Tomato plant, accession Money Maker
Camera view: horizontal (90 deg, fisheye); turntable rotation: 150 degrees
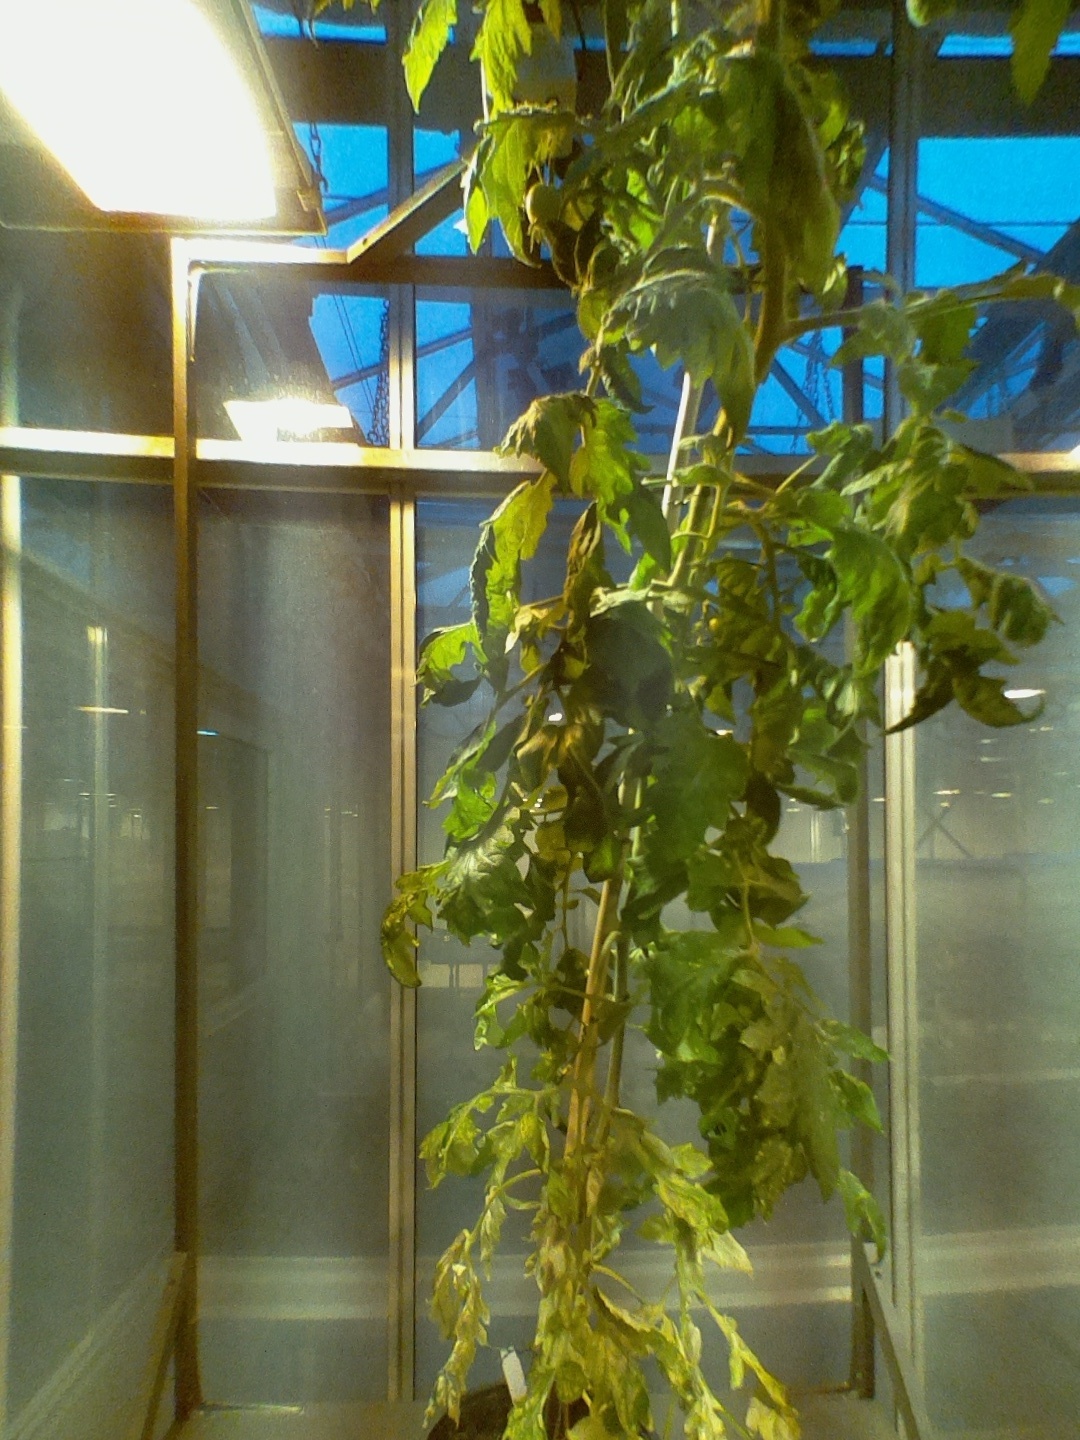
BBCH growth stage 71: 10%-20% of final fruit size